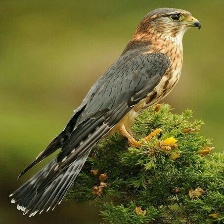
Species: MERLIN
Scientific name: FALCO COLUMBARIUS